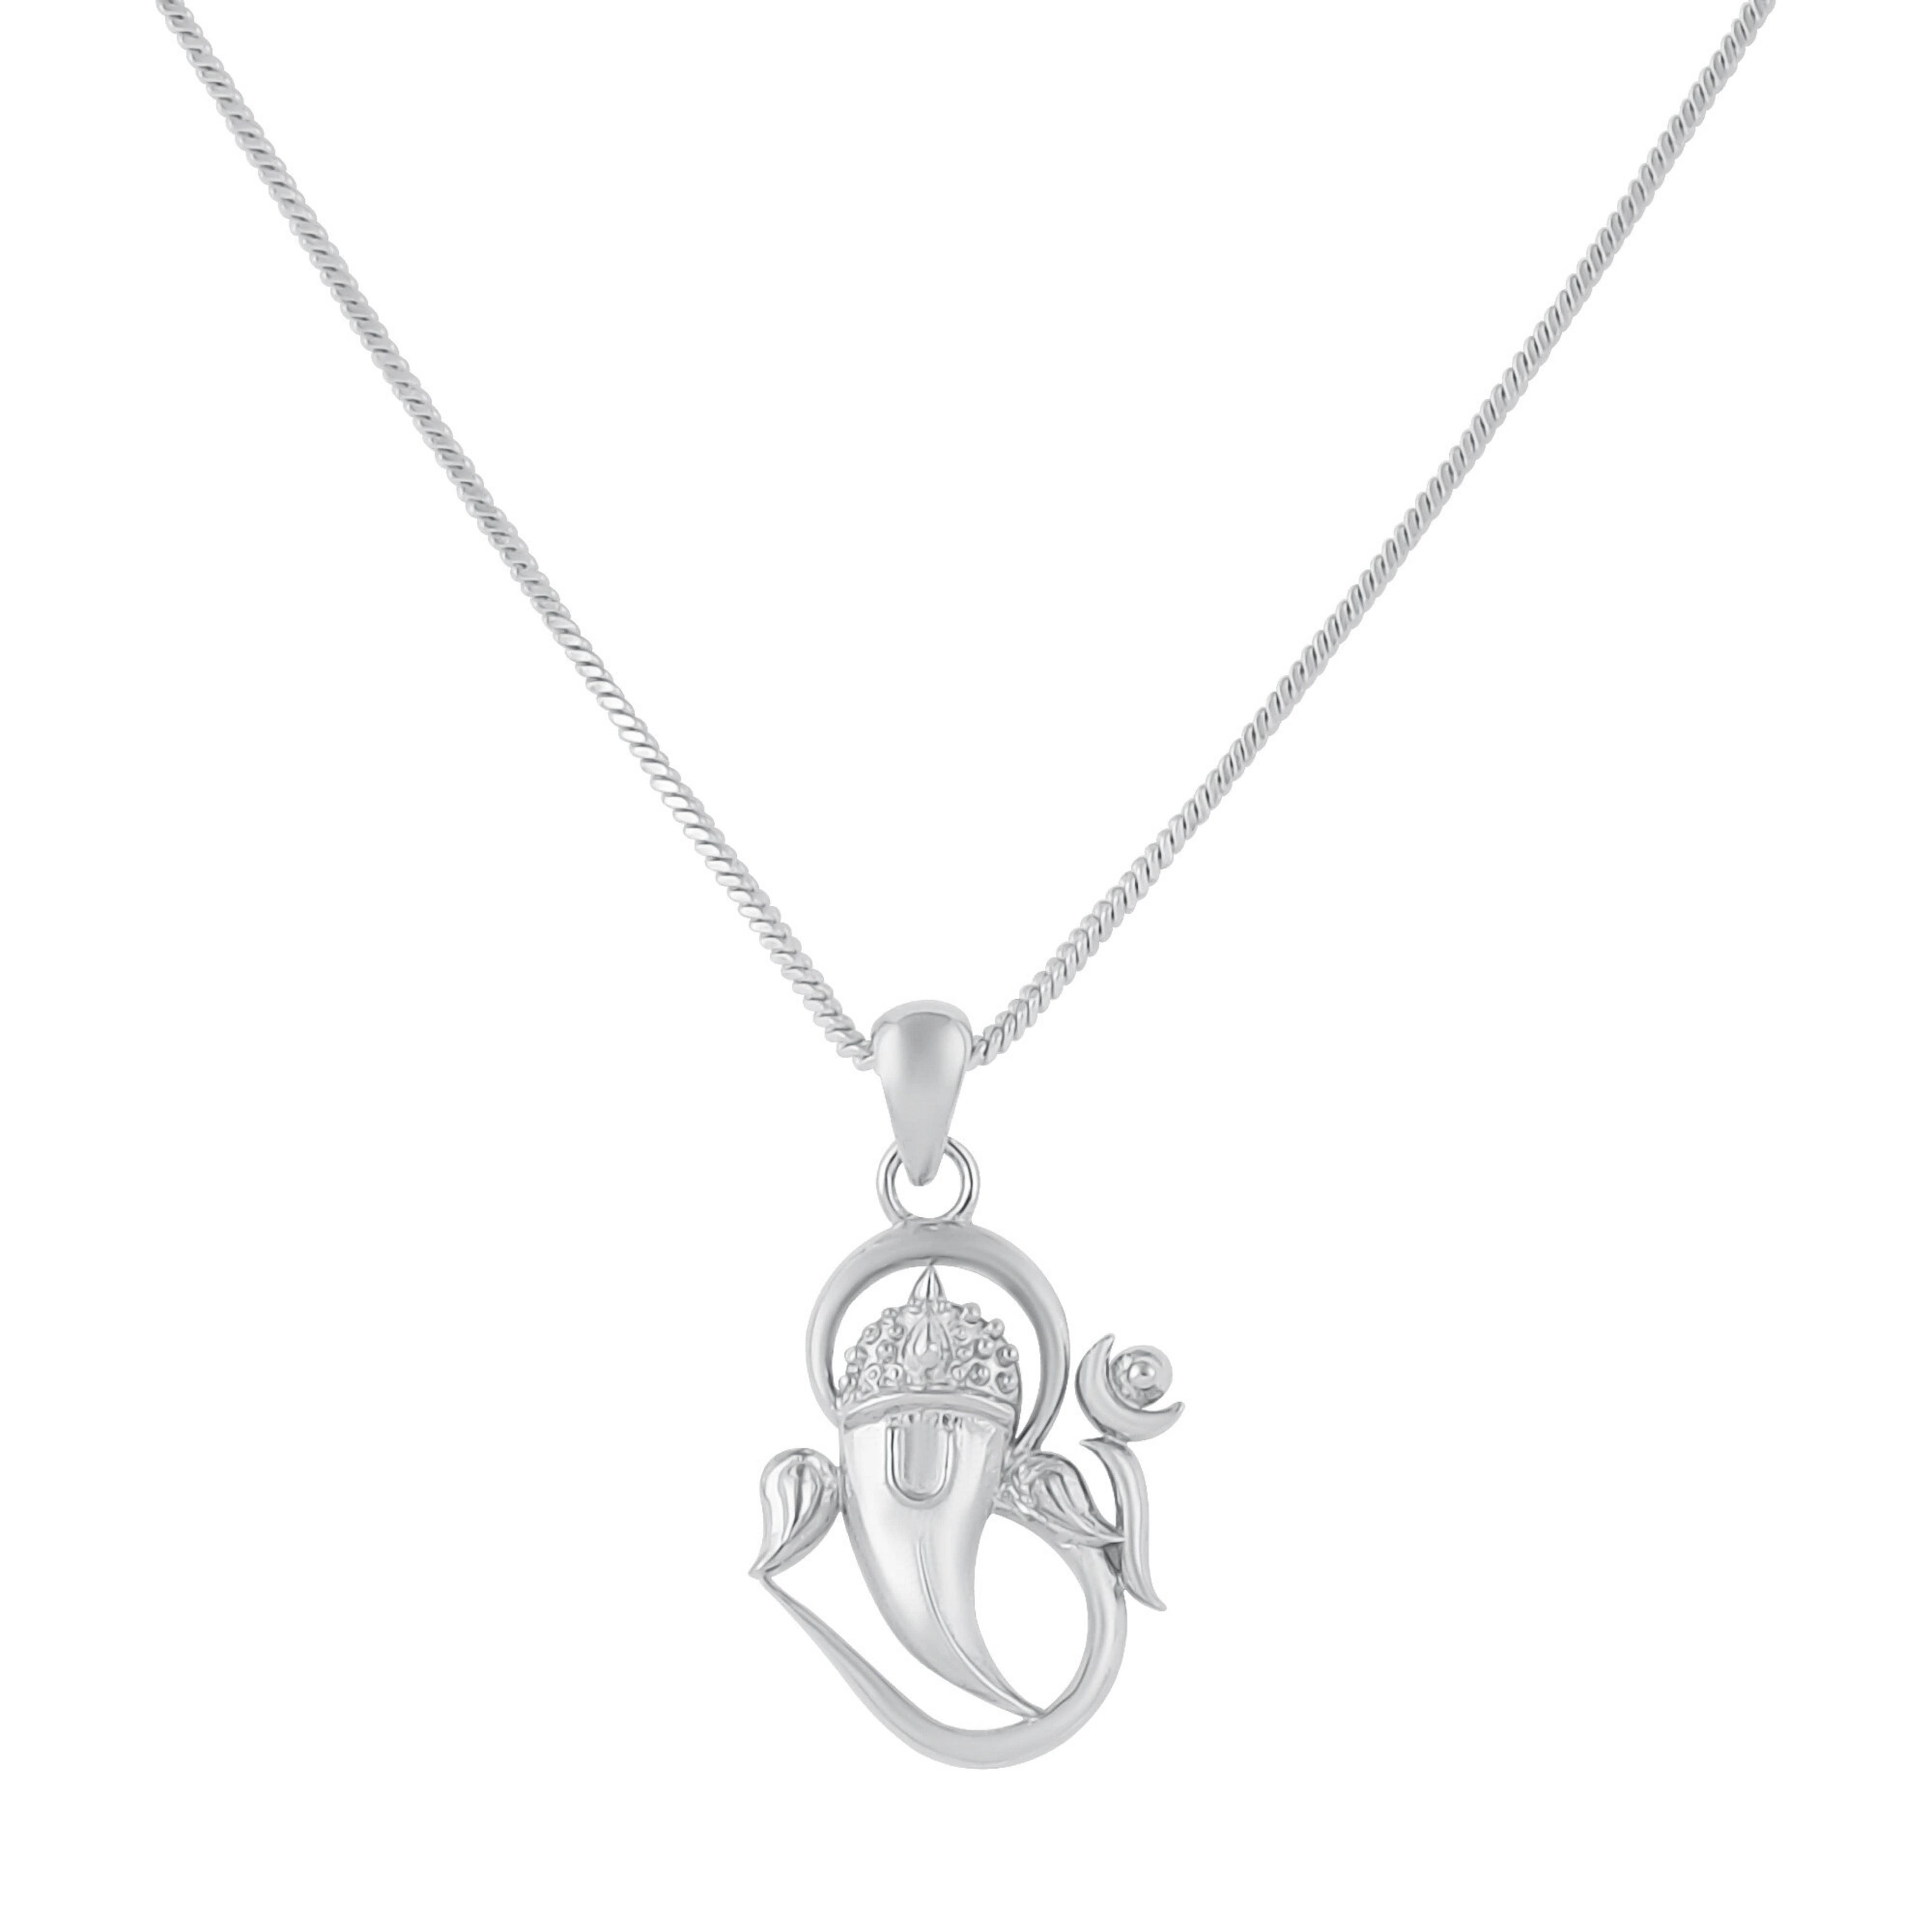
Mondals jewellery Ganash ji pendant
Type: Necklaces & Pendants
Brand: Mondals jewellery
Price: Rs. 399
 Mondals jewellery presents Great design and great workmanship at an affordable price On ordering, you will get a pendant chain with a box which is beautifully packaged. You can gift anyone. It can also be given as a perfect gift for you.
Features: pendant with chain,pendant with gift box
Included: yes